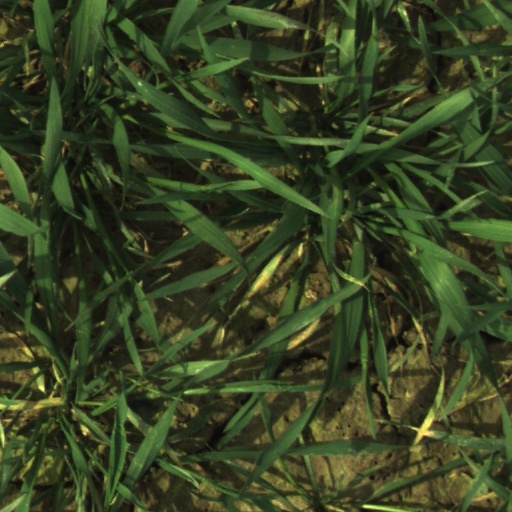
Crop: wheat